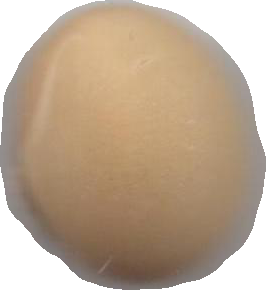
Variety: Grobogan